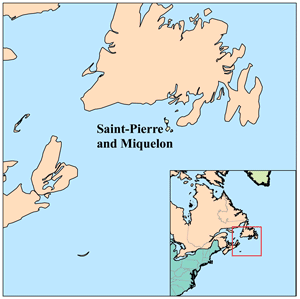
Saint-Pierre-et-Miquelon est une collectivité d'outre-mer française située dans le golfe du Saint-Laurent, au large de l'île canadienne de Terre-Neuve, en Amérique du Nord.